National Post Office (Rwanda)

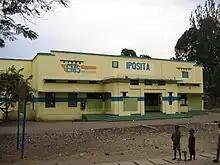
The local post office at Gisenyi in North-West Rwanda

The National Post Office is the company responsible for the postal service in Rwanda. As of 2009, the Director General of National Post Office was Celestin Kayitare.